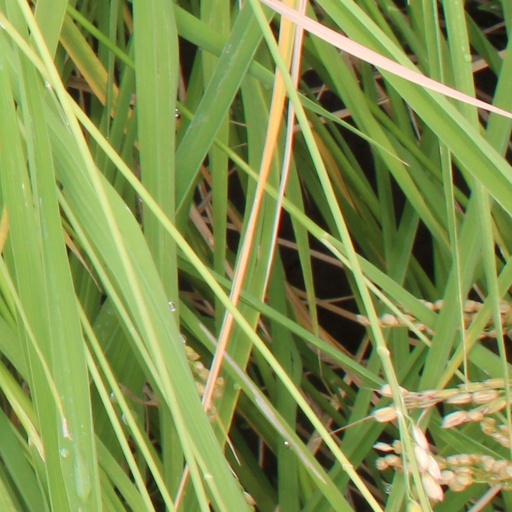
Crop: rice